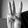
ASL letter: W